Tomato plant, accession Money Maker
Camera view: vertical (180 deg); turntable rotation: 240 degrees
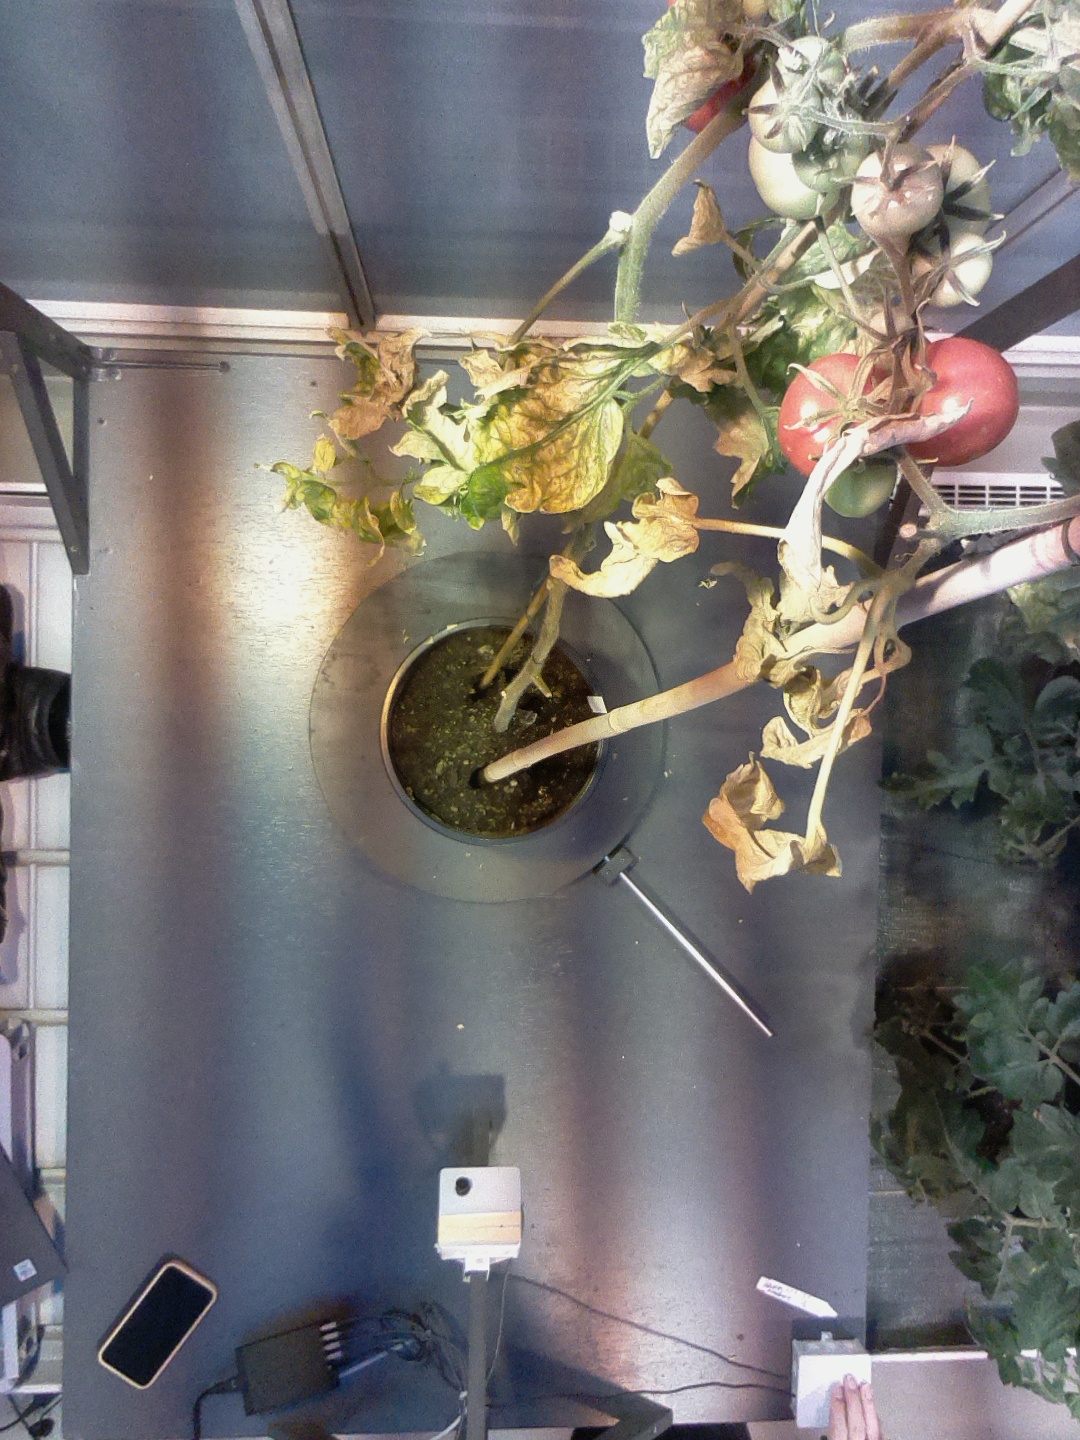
BBCH growth stage 84: 40%-50% of fruits show typical fully ripe color